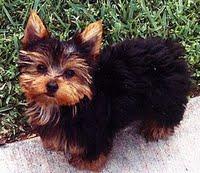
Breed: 202-n000020-Australian_terrier